1966 Notre Dame vs. Michigan State football game

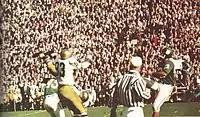
Dick Kenney kicks a field goal to give the Spartans a 10–0 lead.

Before and during the game, Notre Dame was mired in injury problems: Irish quarterback Terry Hanratty was knocked out after getting sacked in the first quarter by Spartan defensive lineman Bubba Smith. Starting Notre Dame running back Nick Eddy was out entirely after hurting his shoulder by slipping on ice while getting off the train in East Lansing. Center George Goeddeke wrenched his ankle on a punt play.